Question: What color are the flowers?
Tambaya: Mene ne launin furanni?
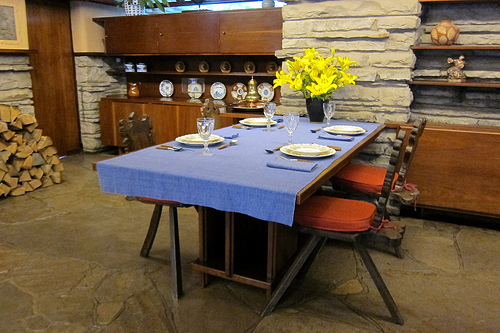
Answer: Yellow.
Amsa: Rawaya.